Henry Francis Lyte

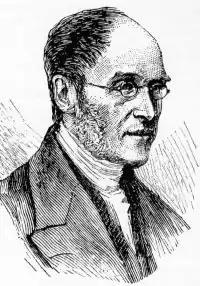
An older Lyte

Lyte was a tall and "unusually handsome" man, "slightly eccentric but of great personal charm, a man noted for his wit and human understanding, a born poet and an able scholar." He was an expert flute player and according to his great-grandson always had his flute with him. Lyte spoke Latin, Greek, and French; enjoyed discussing literature; and was knowledgeable about wild flowers. At Berry Head House, a former military hospital at Berry Head, Lyte built a library —largely of theology and old English poetry—described in his obituary as "one of the most extensive and valuable in the West of England".